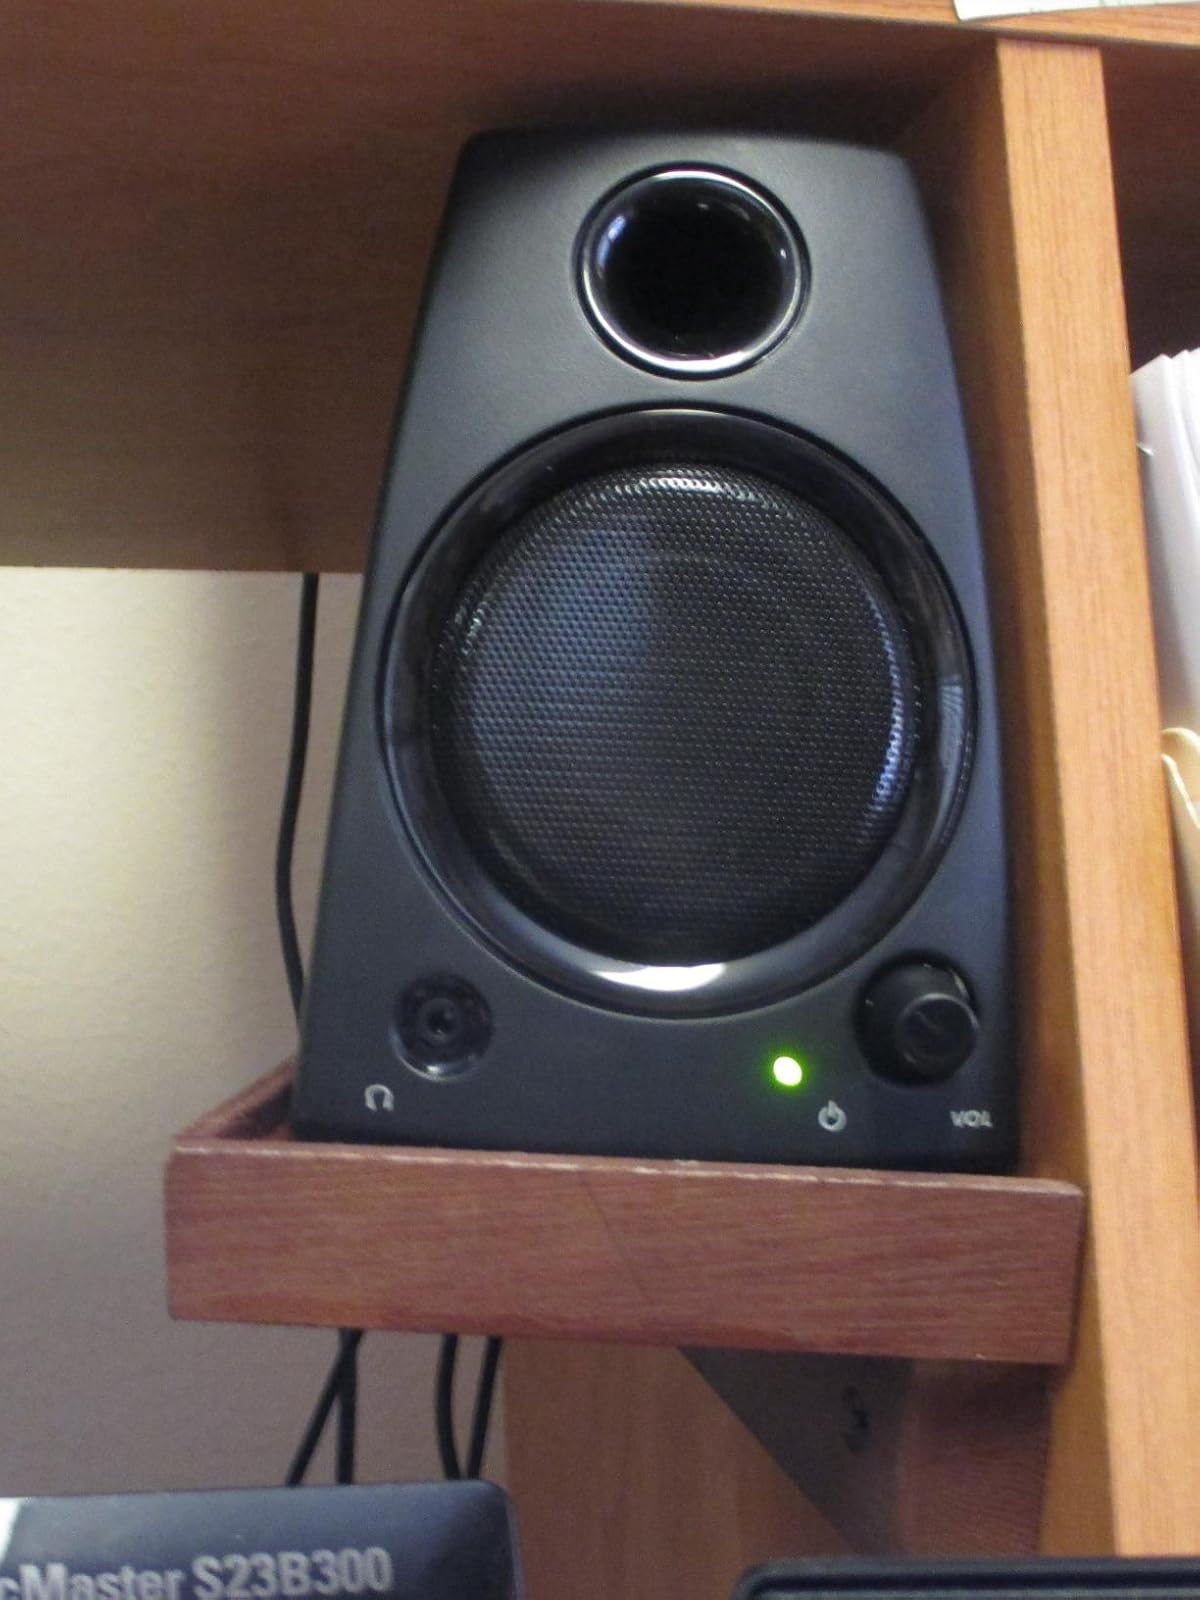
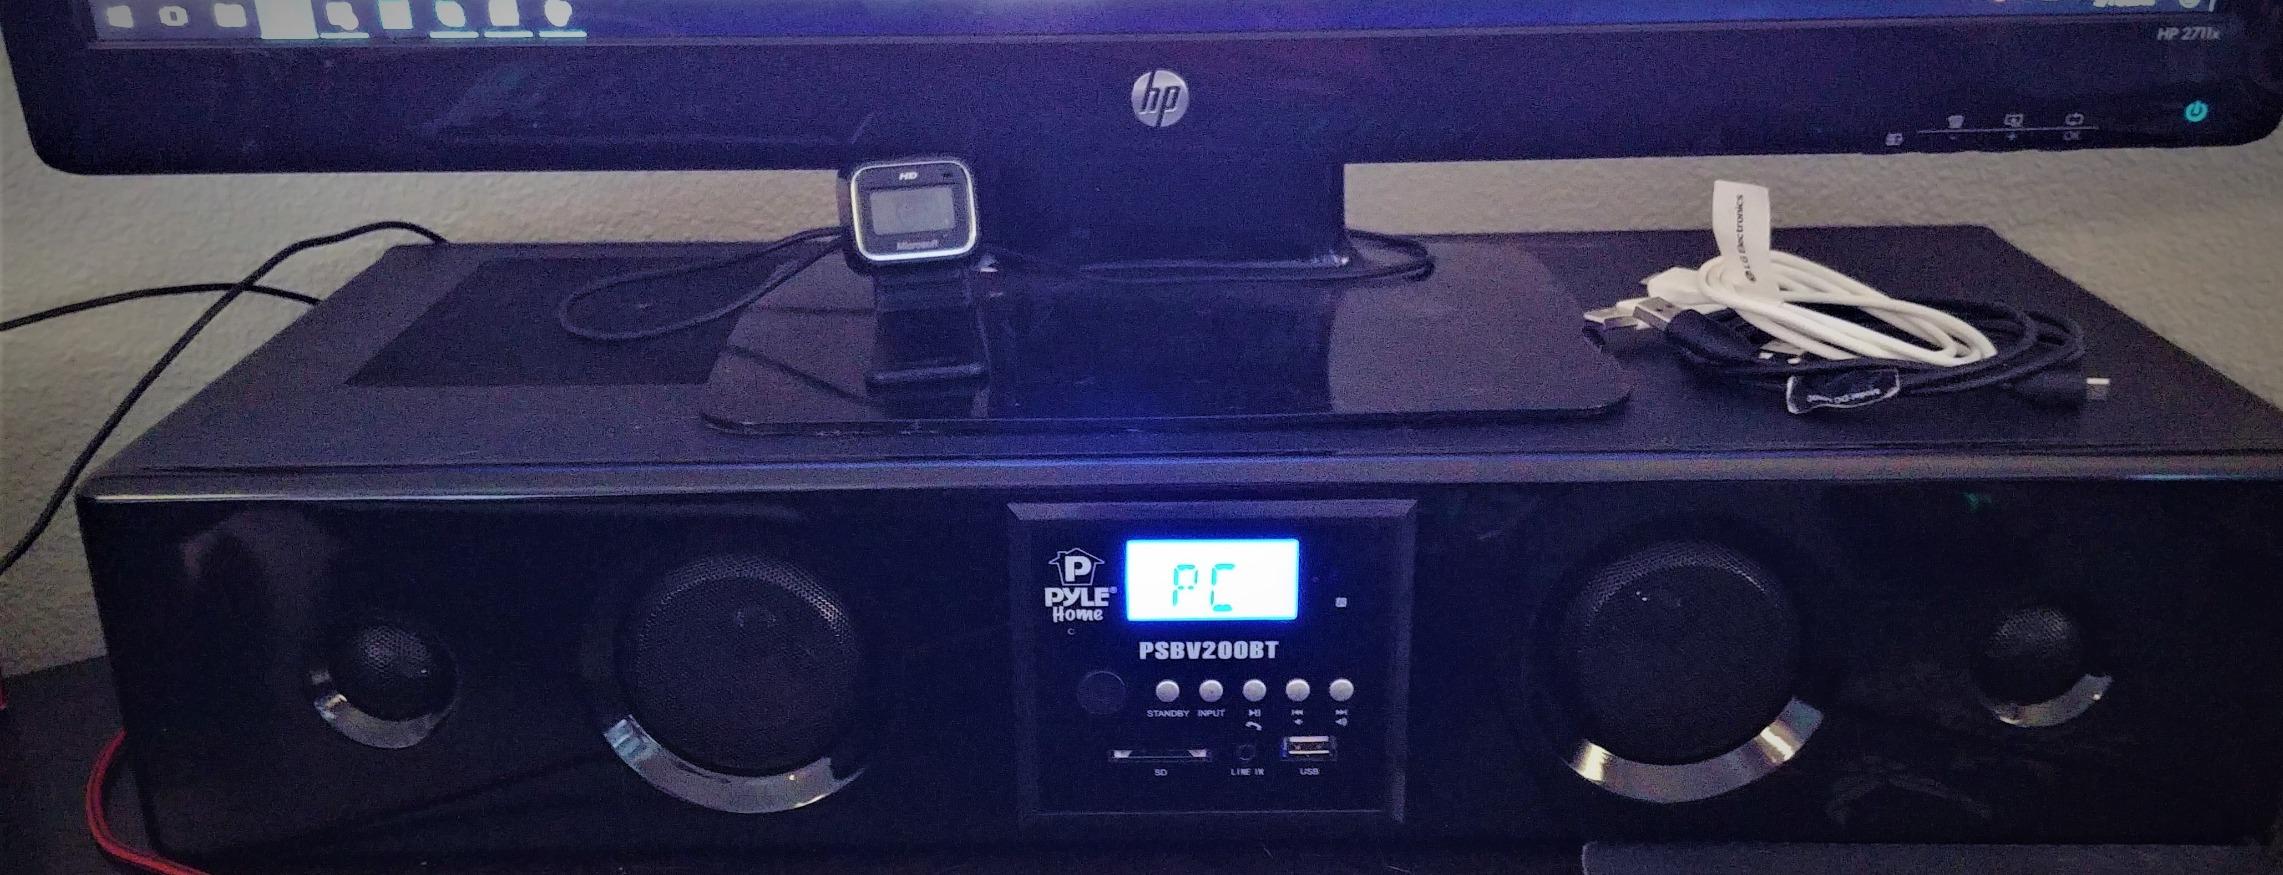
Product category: speaker
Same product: no